Jens R. Nilssen

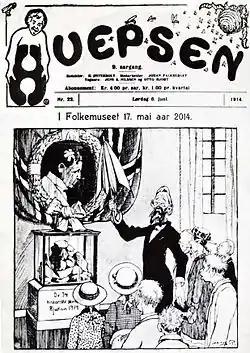
Front page of the satirical magazine "Hvepsen" (1914)

Jens Richard Nilssen (11 August 1880 – 28 February 1964) was a Norwegian illustrator, comics creator and cartoonist.